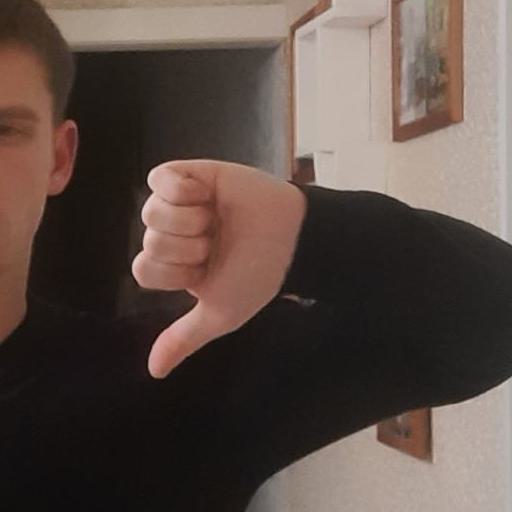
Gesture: dislike